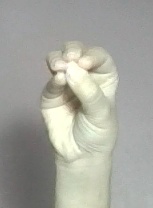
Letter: ha